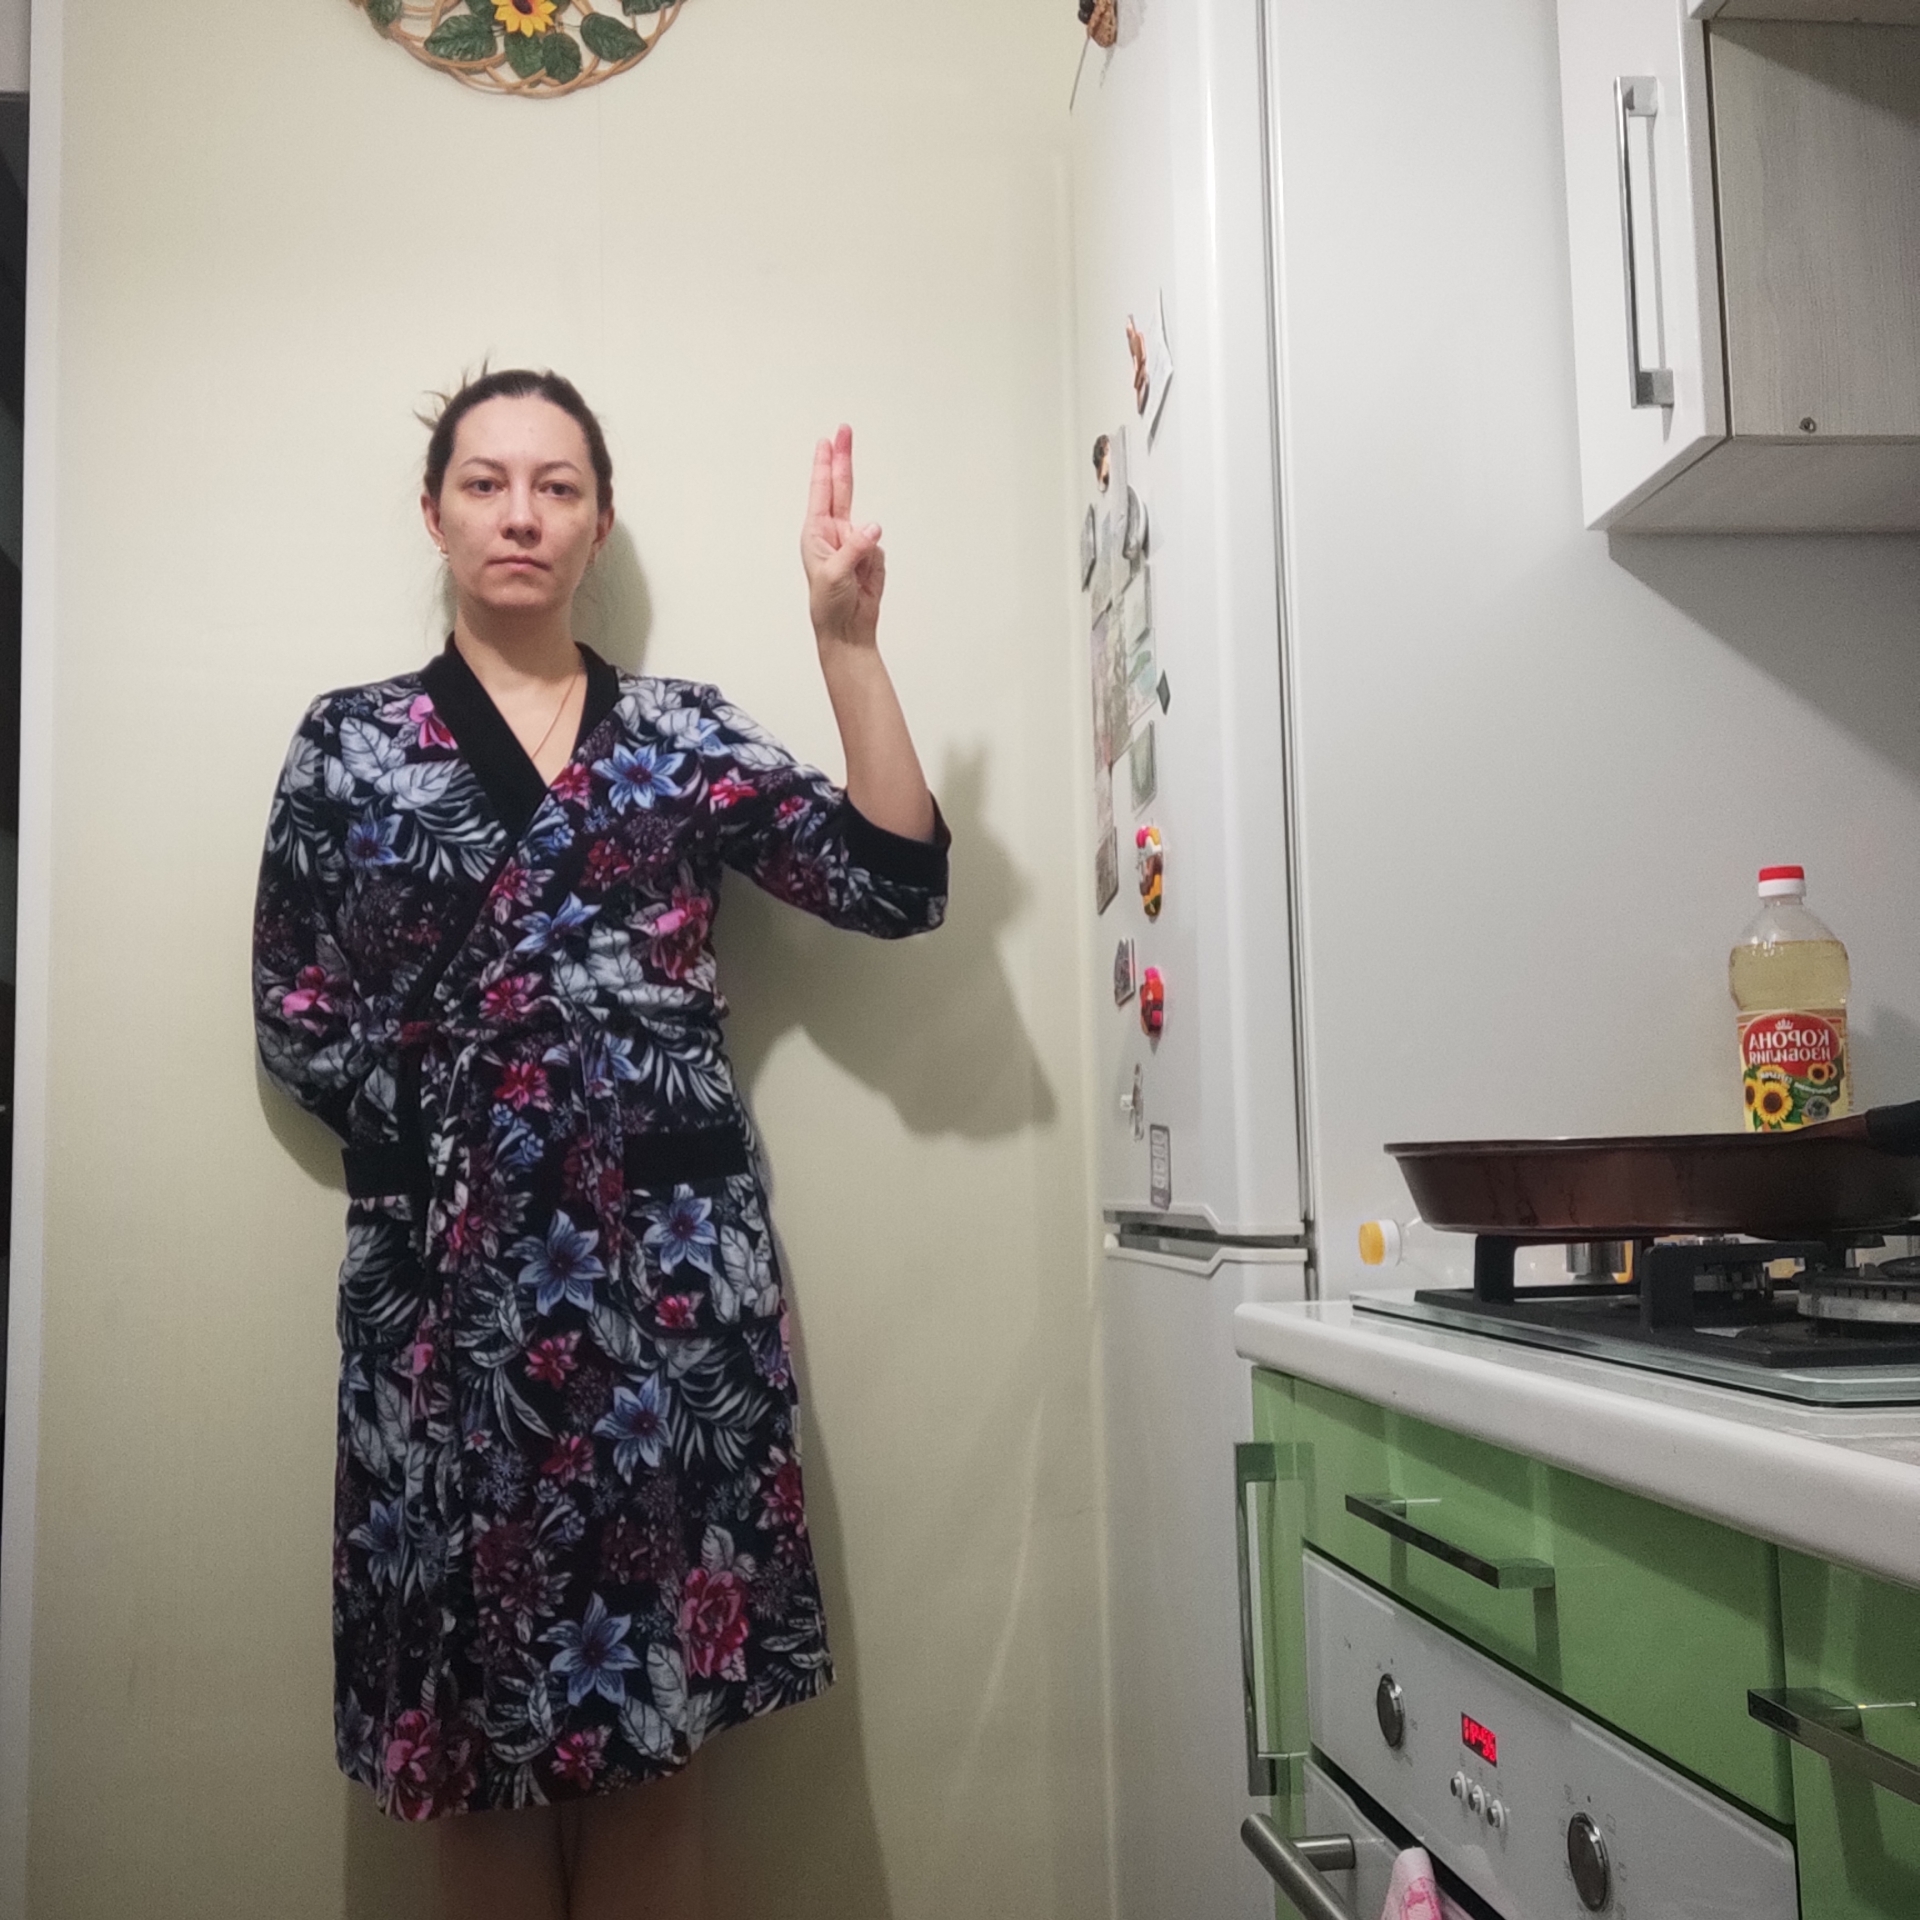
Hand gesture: two_up